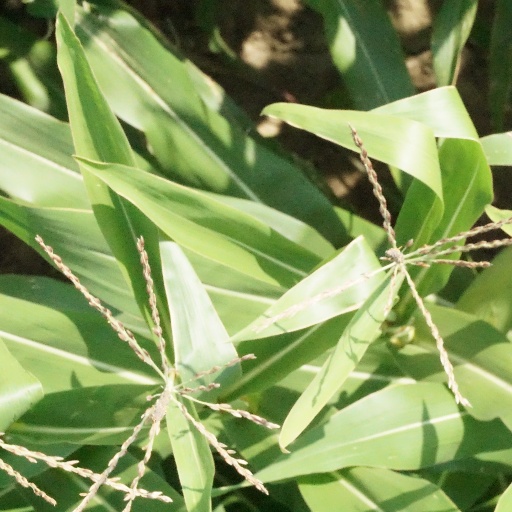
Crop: maize; corn